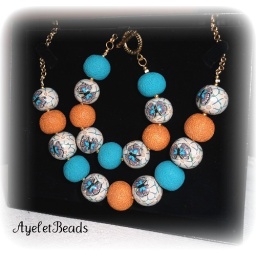
Southland butterfly in a box